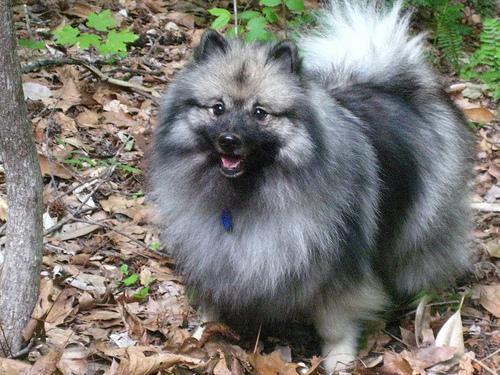
keeshond